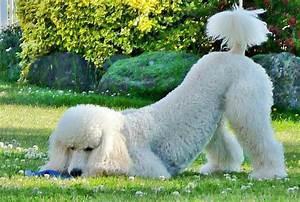
dog